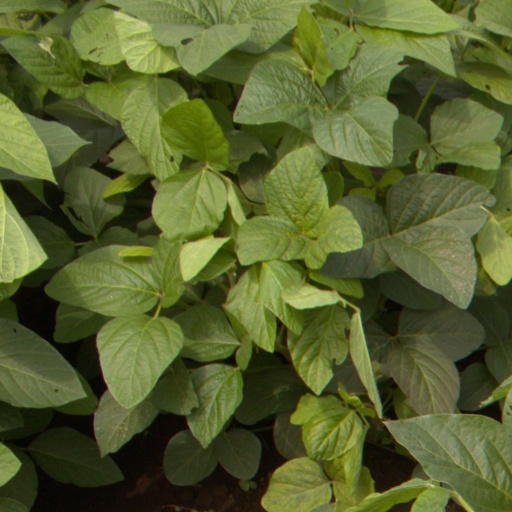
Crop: soybean